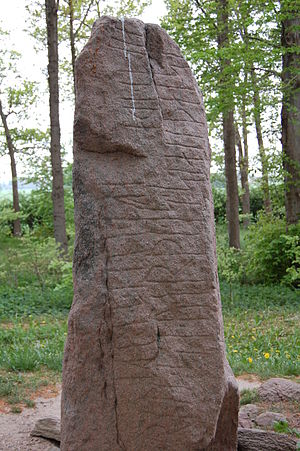
Glavendrupstenen / Galleri
Glavendrupstenen er en runesten fundet i Glavendrup i 1806. Den står i mindelunden Glavendruplunden på Fyn. Stenen blev fundet på sin oprindelige plads, nedsunket i jorden på en høj, der var en del af et større mindesmærke – en skibssætning afsluttet i hver ende med en lille, lav høj. På den vestligste lå runestenen. Den blev fremdraget i 1806, men har været kendt tidligere. Den har Danmarks længste runeinskription.